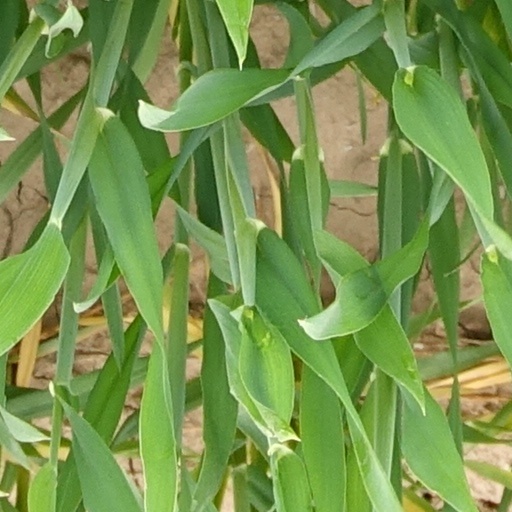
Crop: wheat